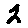
Label: 2